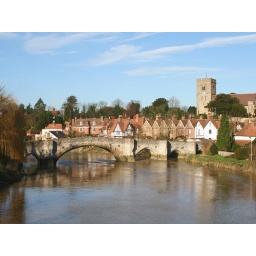
A lovely view of the medieval bridge from the new bridge, prior to the building of this new bridge, juggernauts went over the old one.